Bois Blanc Island (Ontario)

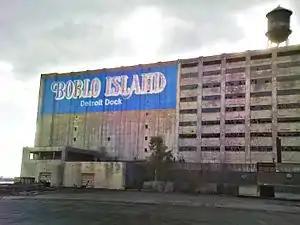
The abandoned Boblo Island Detroit Dock building in Detroit in 2010

Boblo is known regionally as the former home of the Boblo Island Amusement Park, which began operation in 1898 and closed in 1993. The "Nightmare", "Falling Star", "Wild Mouse", "Sky Streak" and "Screamer" were the signature rides.